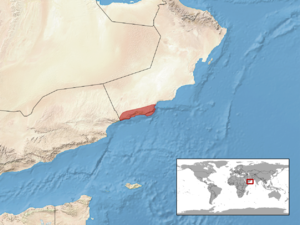
Platyceps thomasi est une espèce de serpents de la famille des Colubridae.